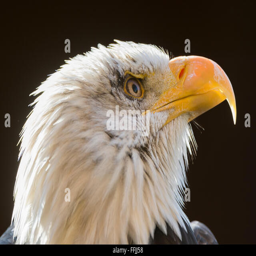
a headshot of biological species